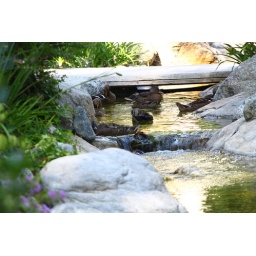
Ducks in front of new place in lake forest ca